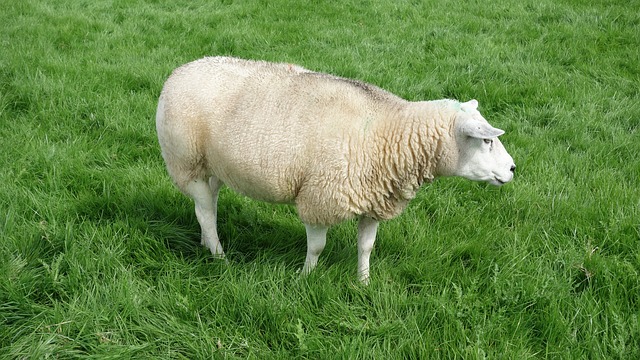
Label: pecora